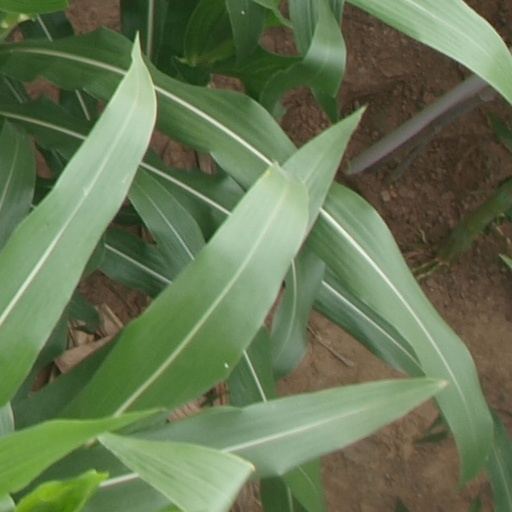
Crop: maize; corn